Izu Velodrome

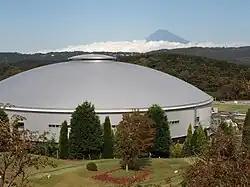

The Izu Velodrome is a velodrome in Izu, Shizuoka, Japan. It has a 250-metre cycling track and spectator facilities for 3,600 people. It was opened in 2011, and was selected as the venue to host the track cycling events at the 2020 Summer Olympics in Tokyo. It is the only indoor 250-metre velodrome with a wooden timber surface in Japan, as other velodromes in Japan are outdoors that are longer than 250-metres and with asphalt surfaces, dedicated largely for keirin.